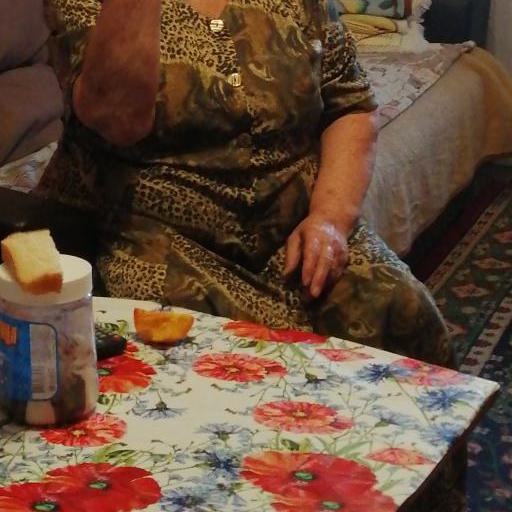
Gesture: no_gesture